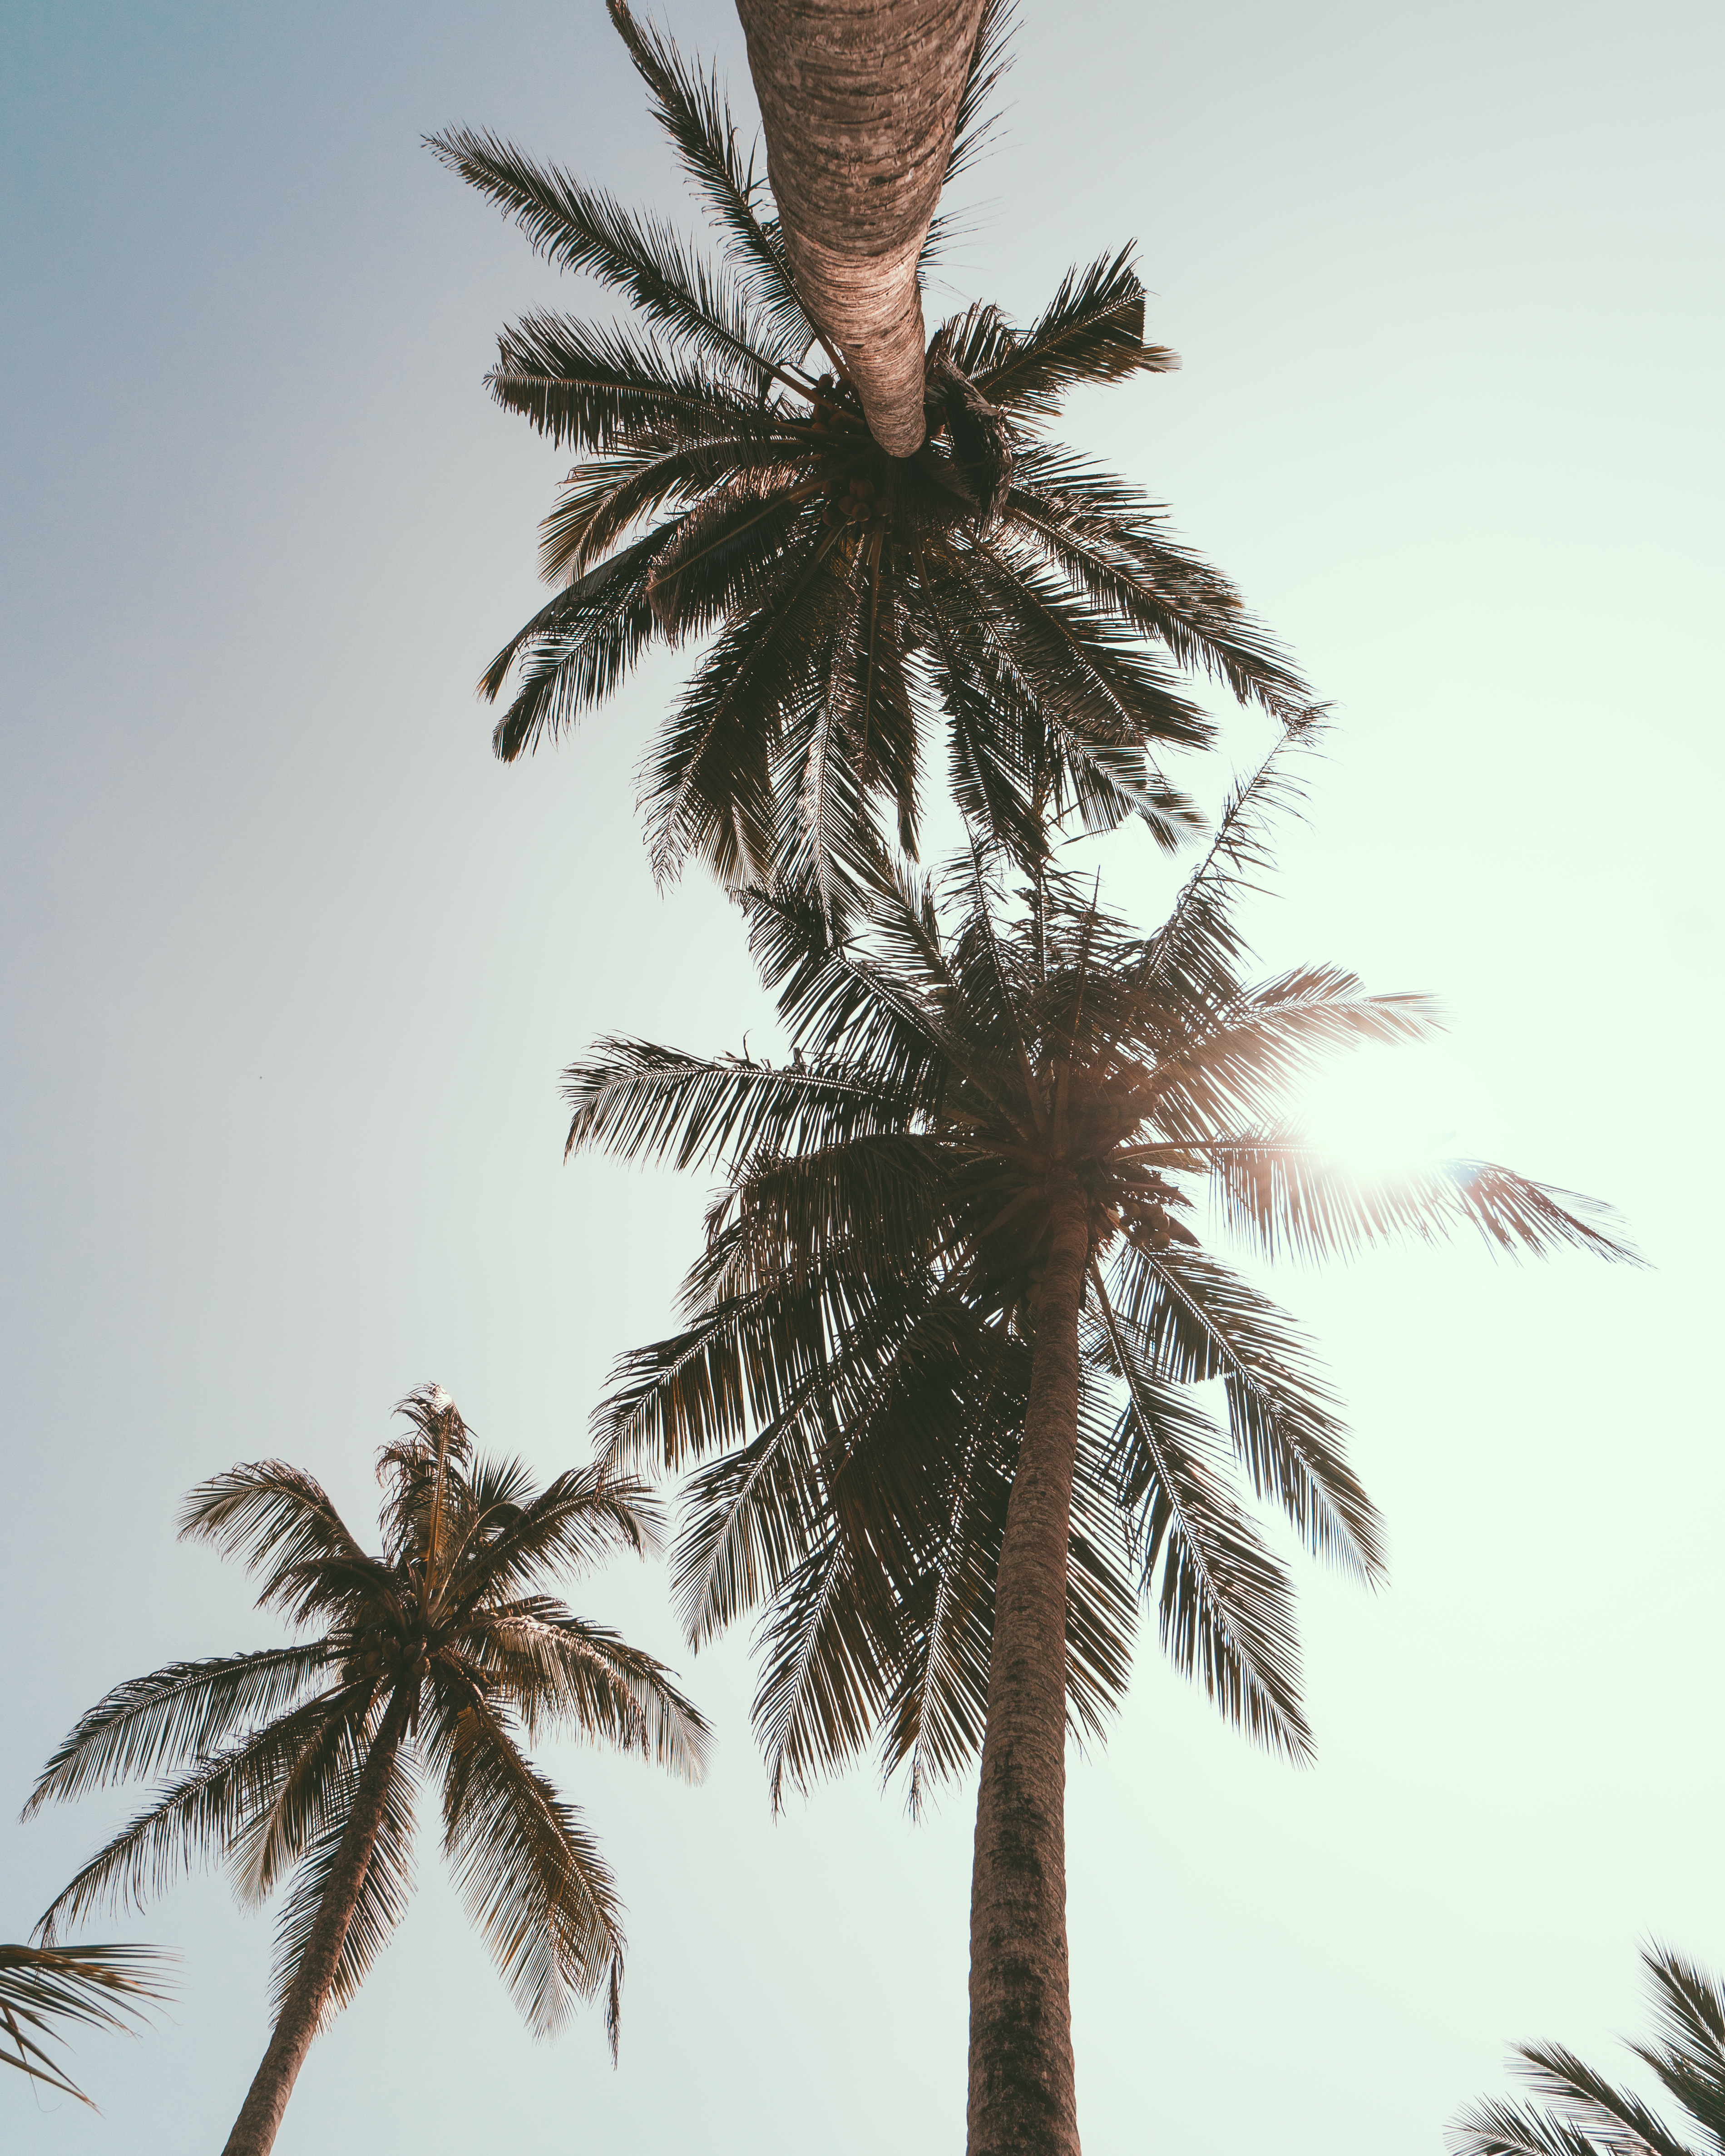
tree, Desert Palm, palm tree, arecales, elaeis, sky, plant, woody plant, Roystonea, attalea speciosa, coconut, tropics, date palm, borassus flabellifer, terrestrial plant, trunk, vacation